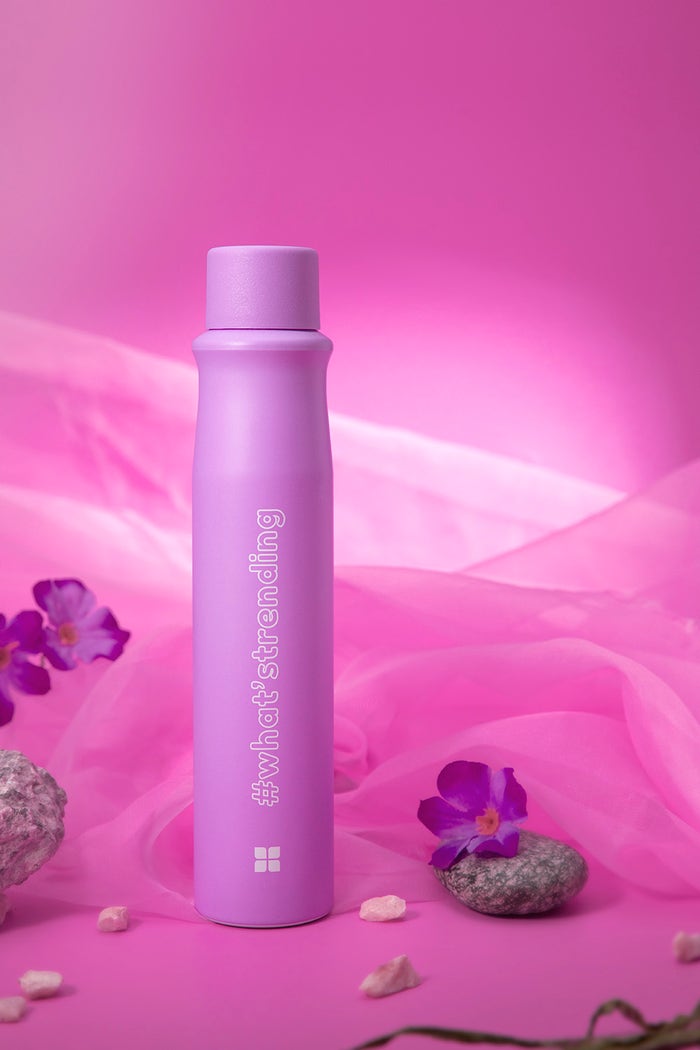
purple glass water bottle